Teletype Model 28

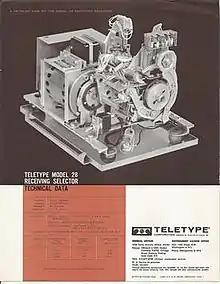
The Teletype Corporation Model 28 Receiving Selector

The Model 28 Receiving Selector, also known as the LRS, converts incoming serial teletypewriter signals into parallel-wire intelligence. This equipment is capable of operating at 60, 75 or 100 words per minute and operates on a five-level start-stop code, with an option for six-level start-stop code. This unit is equipped with two types of contacts - code reading and timing contacts. The Model 28 Receiving Selector, equipped with a standard 115 VAC 60 Hz synchronous motor, is 8 inches high, 8.5 inches wide and 9.75 inches deep and weighs 16.5 pounds.